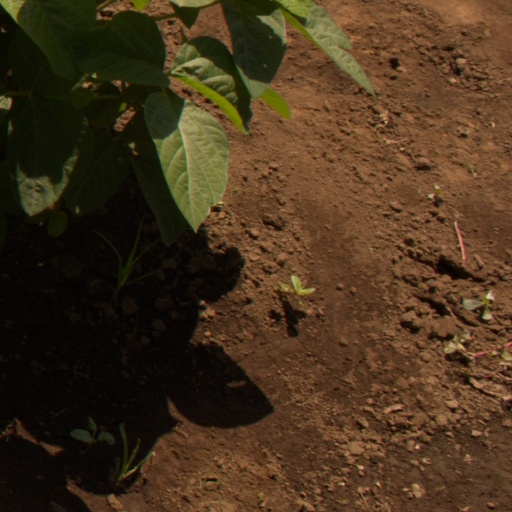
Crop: soybean